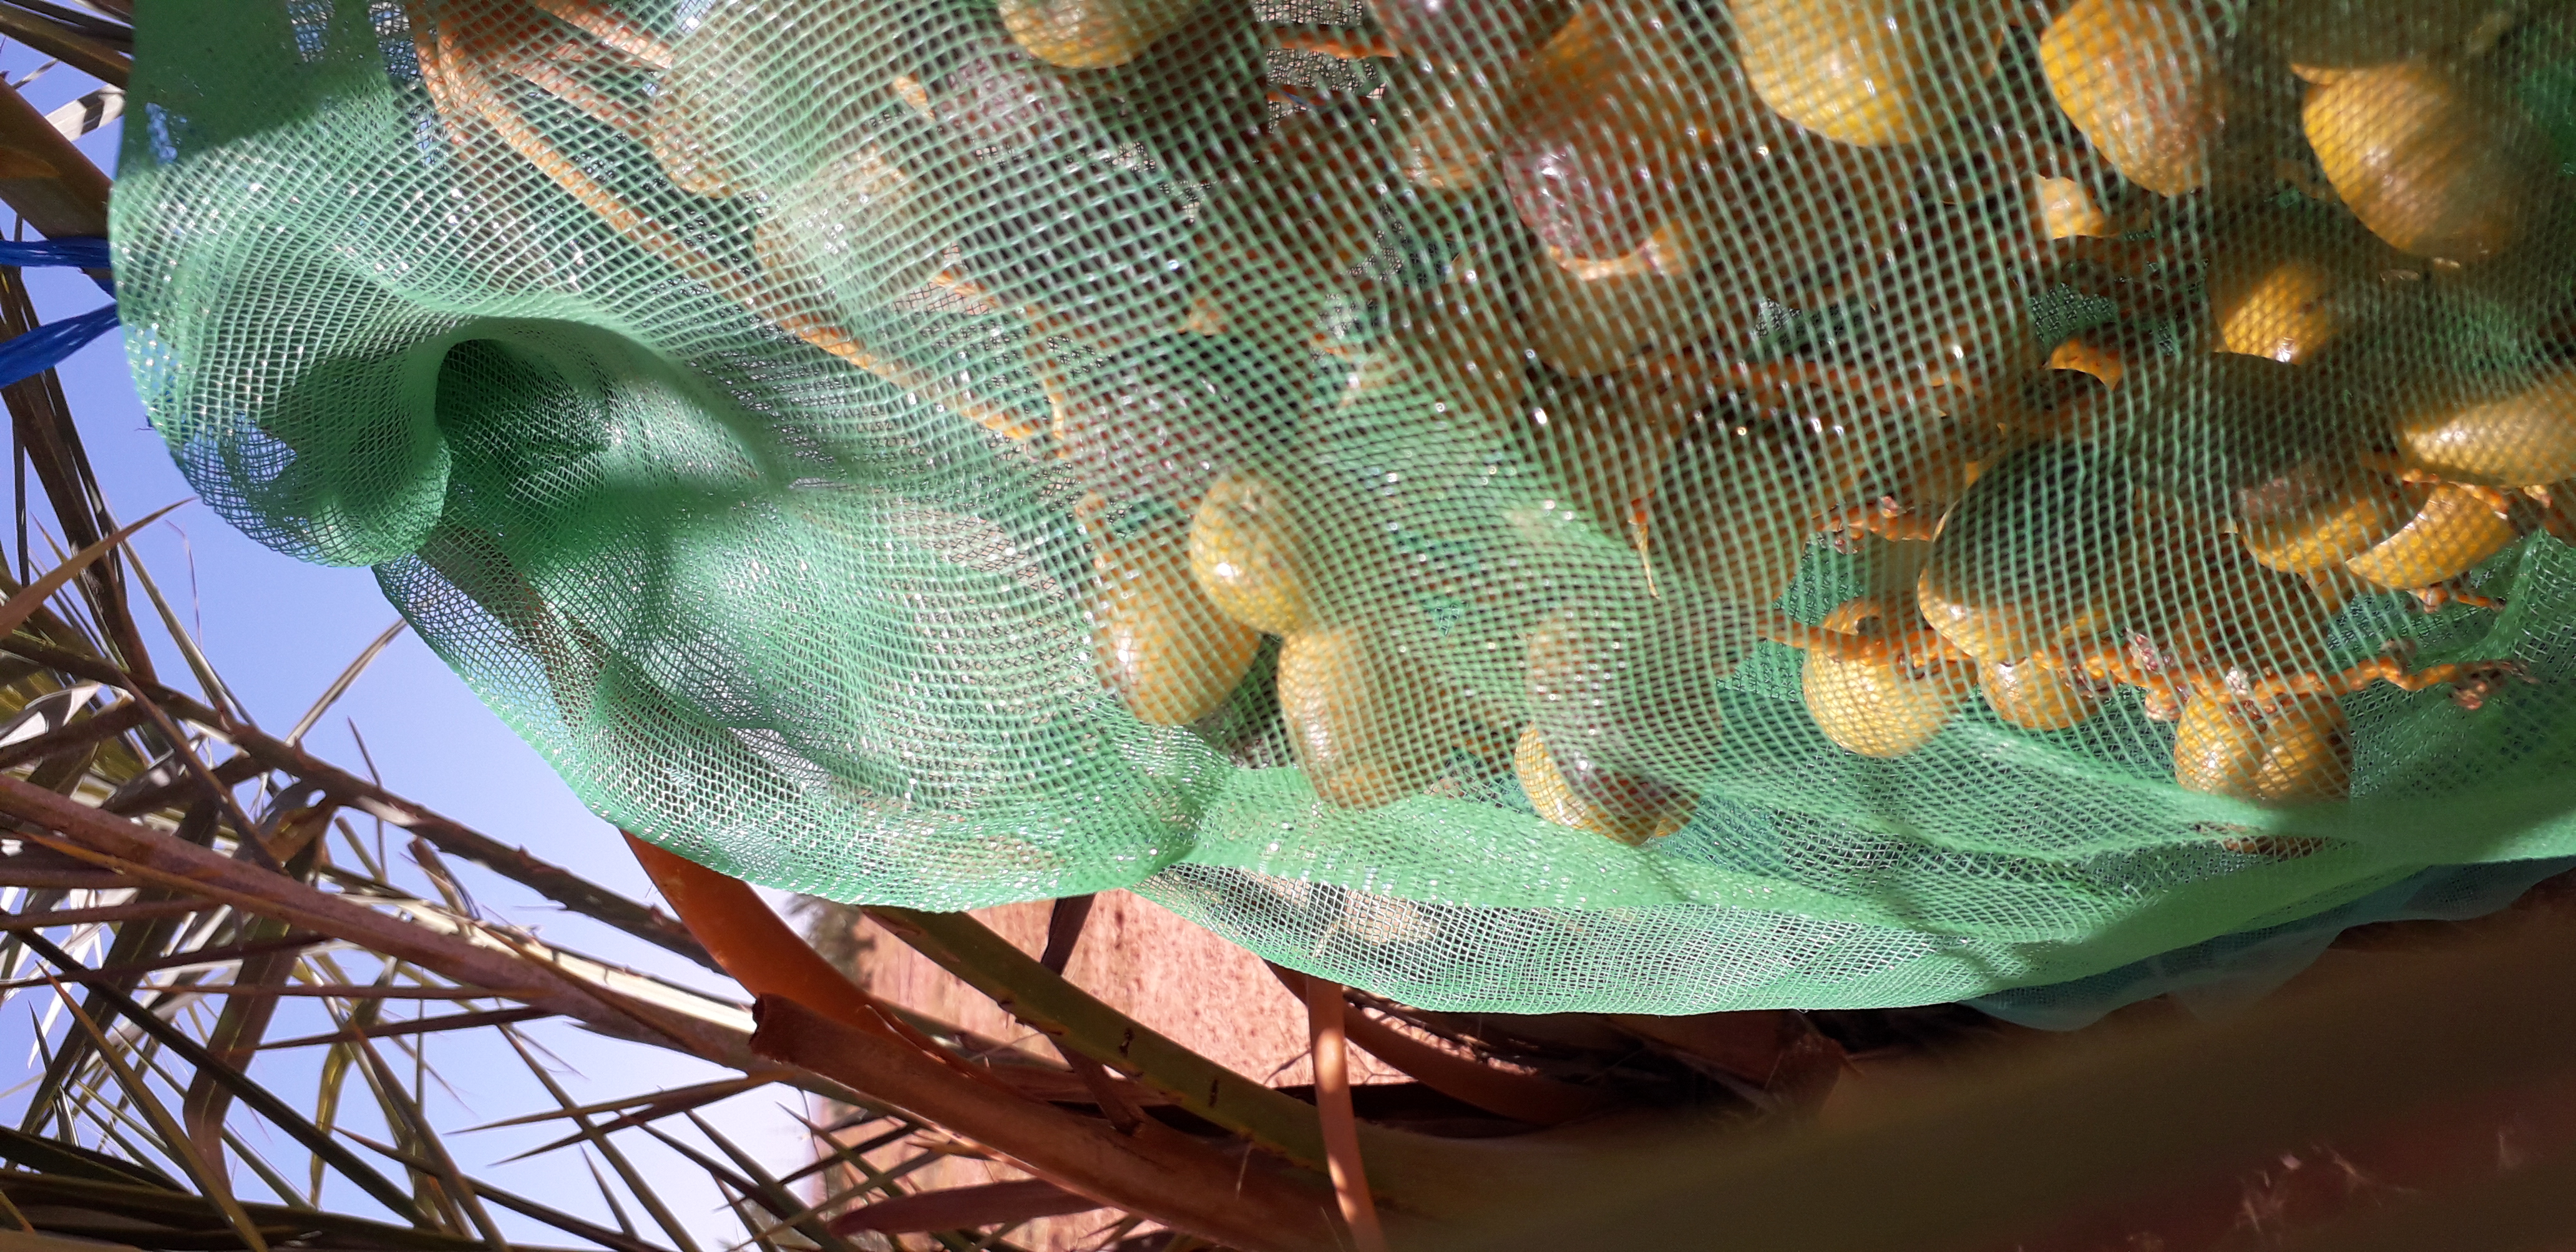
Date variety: Boufagous